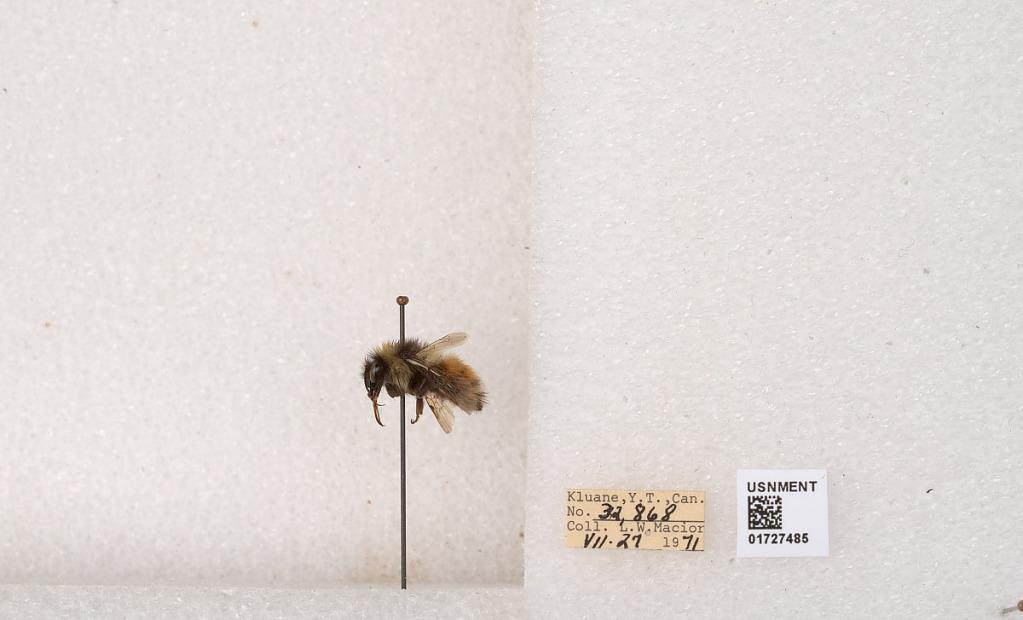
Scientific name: Bombus (Pyrobombus) sylvicola Kirby
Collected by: L. Macior
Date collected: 1971-7-27
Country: Canada
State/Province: Yukon Territory
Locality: Kluane National Park and Reserve
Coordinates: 60.7493, -139.504